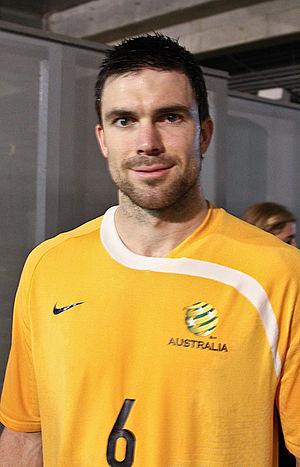
Michael Beauchamp est un footballeur international australien, né le 8 mars 1981 à Sydney en Nouvelle-Galles du Sud. Évoluant au poste de Défenseur central, il joue actuellement au Wanderers FC dont il est le capitaine.